Mick Fleetwood

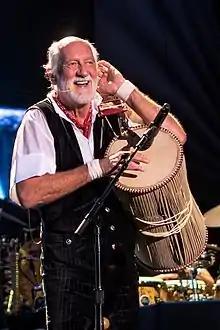
Fleetwood performing with Fleetwood Mac in 2018

Michael John Kells Fleetwood (born 24 June 1947) is a British musician, songwriter and actor. He is the drummer, co-founder, and leader of the rock band Fleetwood Mac. Fleetwood, whose surname was merged with that of the group's bassist John "Mac" McVie (the only two members to appear on every studio album during the band's run) to form the name of the band, was inducted into the Rock and Roll Hall of Fame with Fleetwood Mac in 1998.